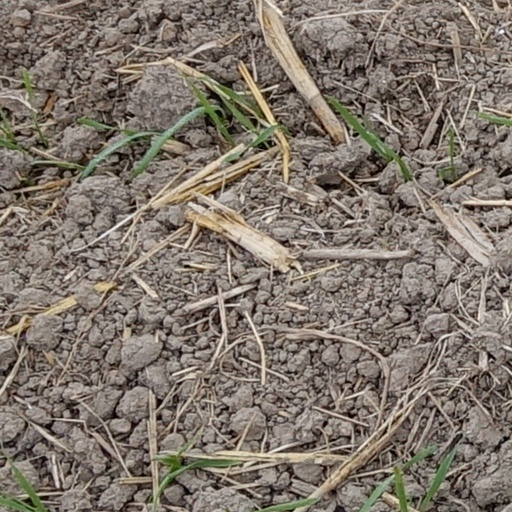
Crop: wheat